Magdagachi

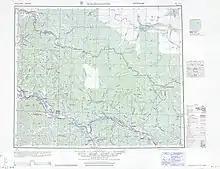
Magdagachi (1951)

It was established in 1910 in connection with the construction of the Amur Railway; both the settlement and the railway station were named after the stream called Magdagachi, which flows into a tributary of the Amur River. Magdagachi was granted urban-type settlement status in 1938.